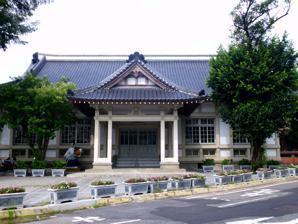
Building: Changhua Wude Hall
Country: Taiwan
Year built: 1930
Former martial art hall in Changhua City, Changhua County, Taiwan Changhua Wude Hall 彰化市武德殿 Former names Changhua Martyrs' Shrine General information Type former martial arts hall Location Changhua City , Changhua County , Taiwan Coordinates 24°4′37.7″N 120°32′45.9″E / 24.077139°N 120.546083°E / 24.077139; 120.546083 Construction started 1929 Completed 18 October 1930 Renovated October 2005 The Changhua Wude Hall ( Chinese : 彰化市武德殿 ; pinyin : Zhānghuà Shì Wǔdé Diàn ) is a former martial arts training center in Changhua City , Changhua County , Taiwan . History The construction of the hall started in 1929 and was completed on 18 October 1930 during the Japanese rule of Taiwan . After the handover of Taiwan from Japan to the Republic of China in 1945, the hall was transformed into Changhua Martyrs' Shrine . The hall was partially damaged during the Jiji earthquake in 1999. During the reparation process, care was taken to maintain the building's original look. The hall was declared as a historical building on 13 December 2001. The restoration work was fully completed in October 2005. Transportation The hall is within walking distance southeast of Changhua Station of Taiwan Railways . See also List of tourist attractions in Taiwan References